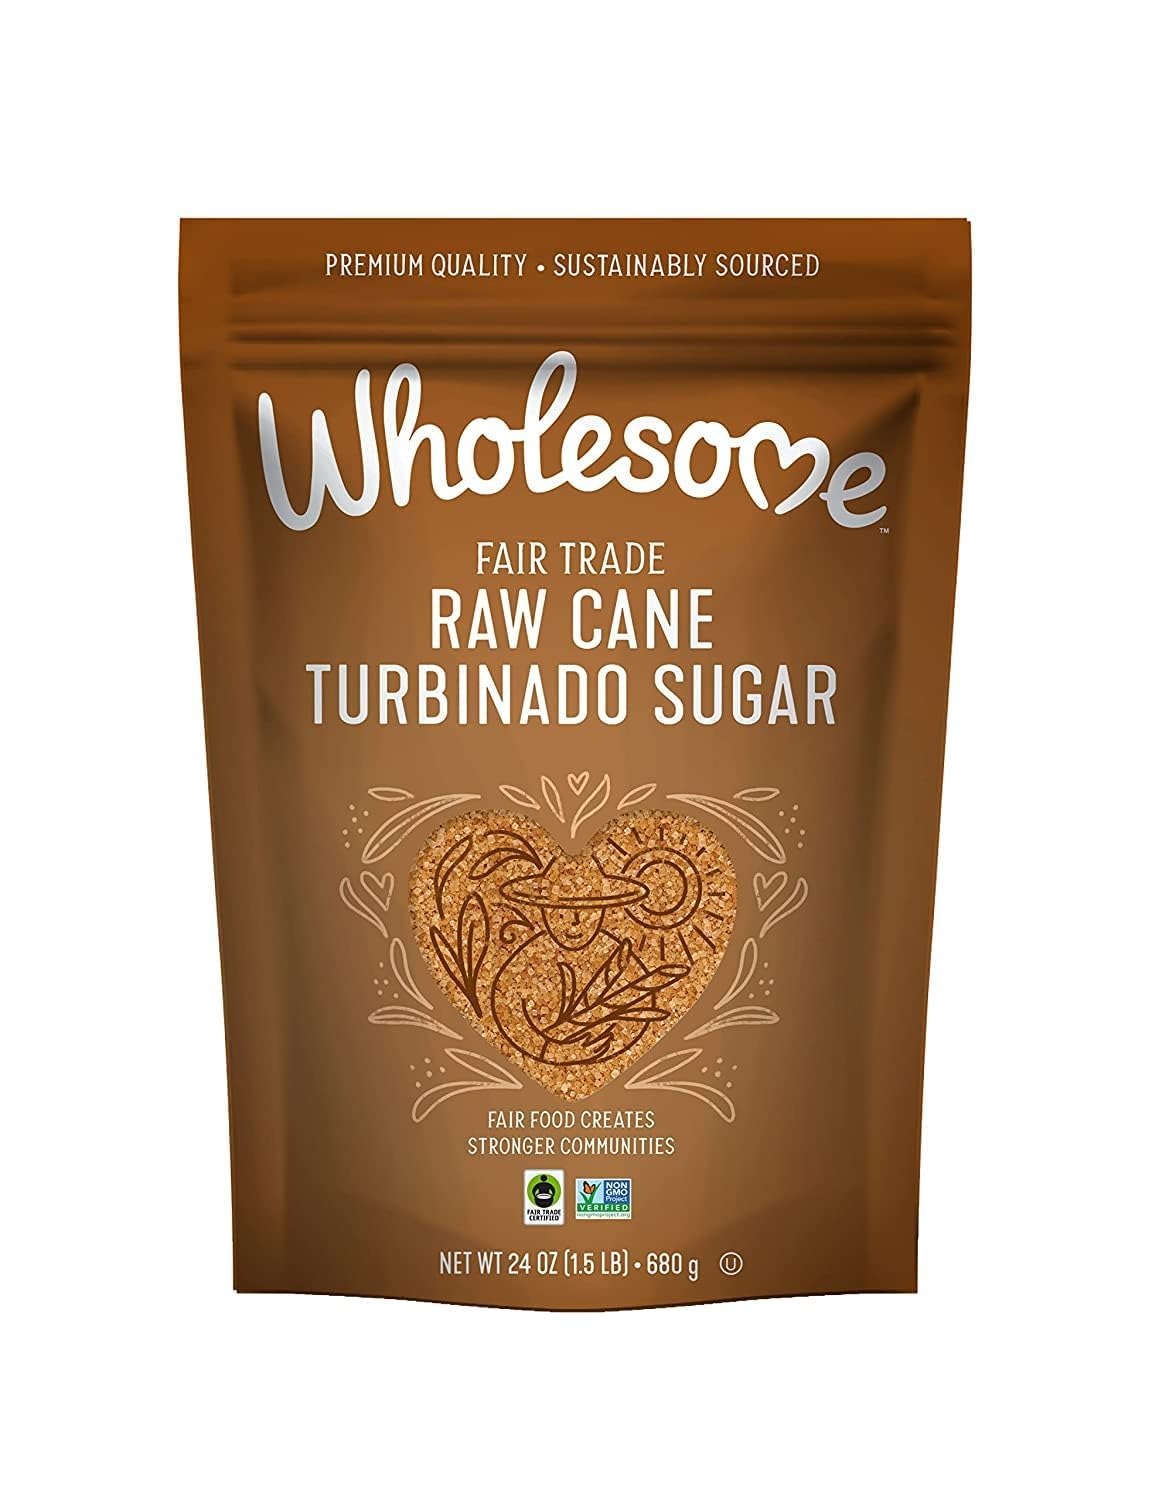
Item Name: Wholesome Sweeteners 24-Ounce Raw Cane Turbinado Cane Sugar, Fair Trade, Non GMO, Gluten Free & Vegan, 6 Pack
Bullet Point 1: DELICIOUSLY SWEET INGREDIENTS: Wholesome Raw Cane Turbinado Sugar contains one pure and simple ingredient. Raw cane turbinado sugar is golden-colored with large sparkling crystals, making it a sweet delight.
Bullet Point 2: USAGE: Raw Cane Turbinado Sugar can be used in your morning coffee or to add a sweet topping to breakfast or baked goods.
Bullet Point 3: SOURCING: Our Raw Cane Turbinado Sugar is sustainably grown and harvested in Africa.
Bullet Point 4: CERTIFIABLE QUALITY: Fair Trade Certified, Non-GMO Project Verified, Kosher Certified, Gluten Free, and Vegan
Bullet Point 5: WHOLESOME MISSION: We are on a mission to create positive meaningful change by bringing bakers, makers and farmers together through better food. We believe everyone deserves All the Best - in your baking and making, for our farmers and for our planet.
Value: 144.0
Unit: ounce

Price: 56.99